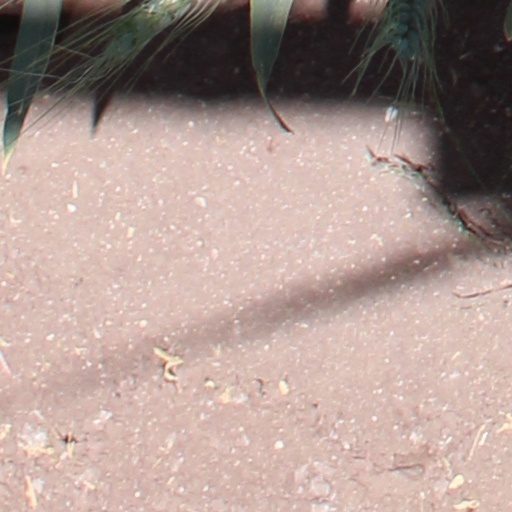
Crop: wheat